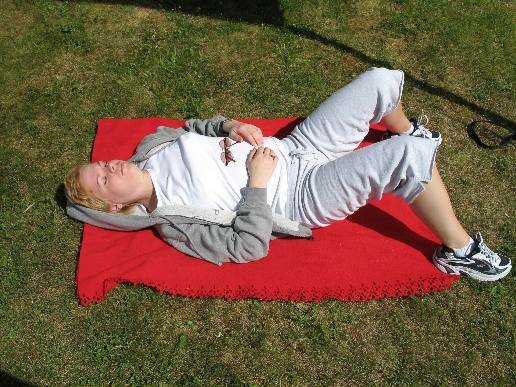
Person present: No